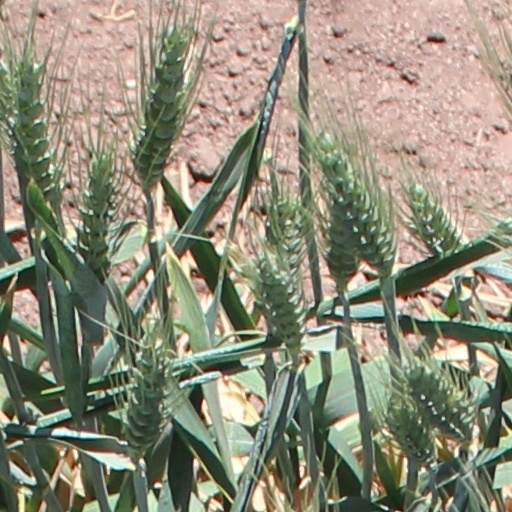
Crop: wheat